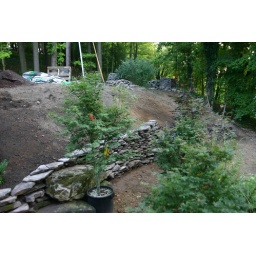
David's stone walls going in after excavation. (He built them all by hand)